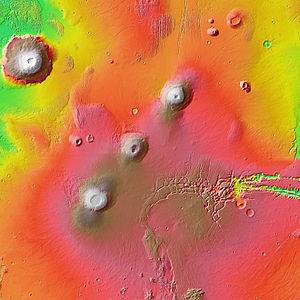
Tharsis Montes est une chaîne de volcans traversant l'équateur de la planète Mars située sur le renflement de Tharsis, dans les quadrangles de Tharsis et de Phoenicis Lacus. Les trois principaux sommets de cet ensemble sont, du nord au sud, Ascraeus Mons, Pavonis Mons et Arsia Mons ; Ascraeus Mons est le deuxième sommet le plus élevé de Mars, après Olympus Mons situé, quant à lui, au nord-ouest de ces volcans.